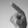
ASL letter: P